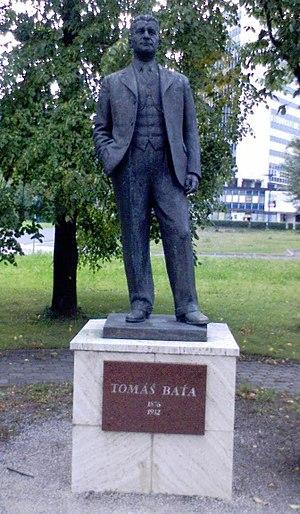
Tomáš Baťa était un entrepreneur tchèque, fondateur du groupe industriel des Chaussures Bata, l'une des plus grandes sociétés multinationales de distribution et de fabrication de chaussures.